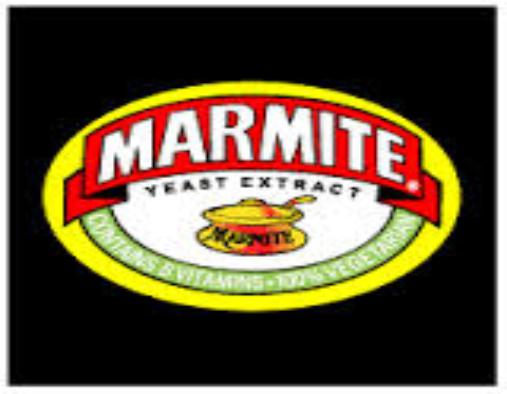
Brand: Marmite
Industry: Food